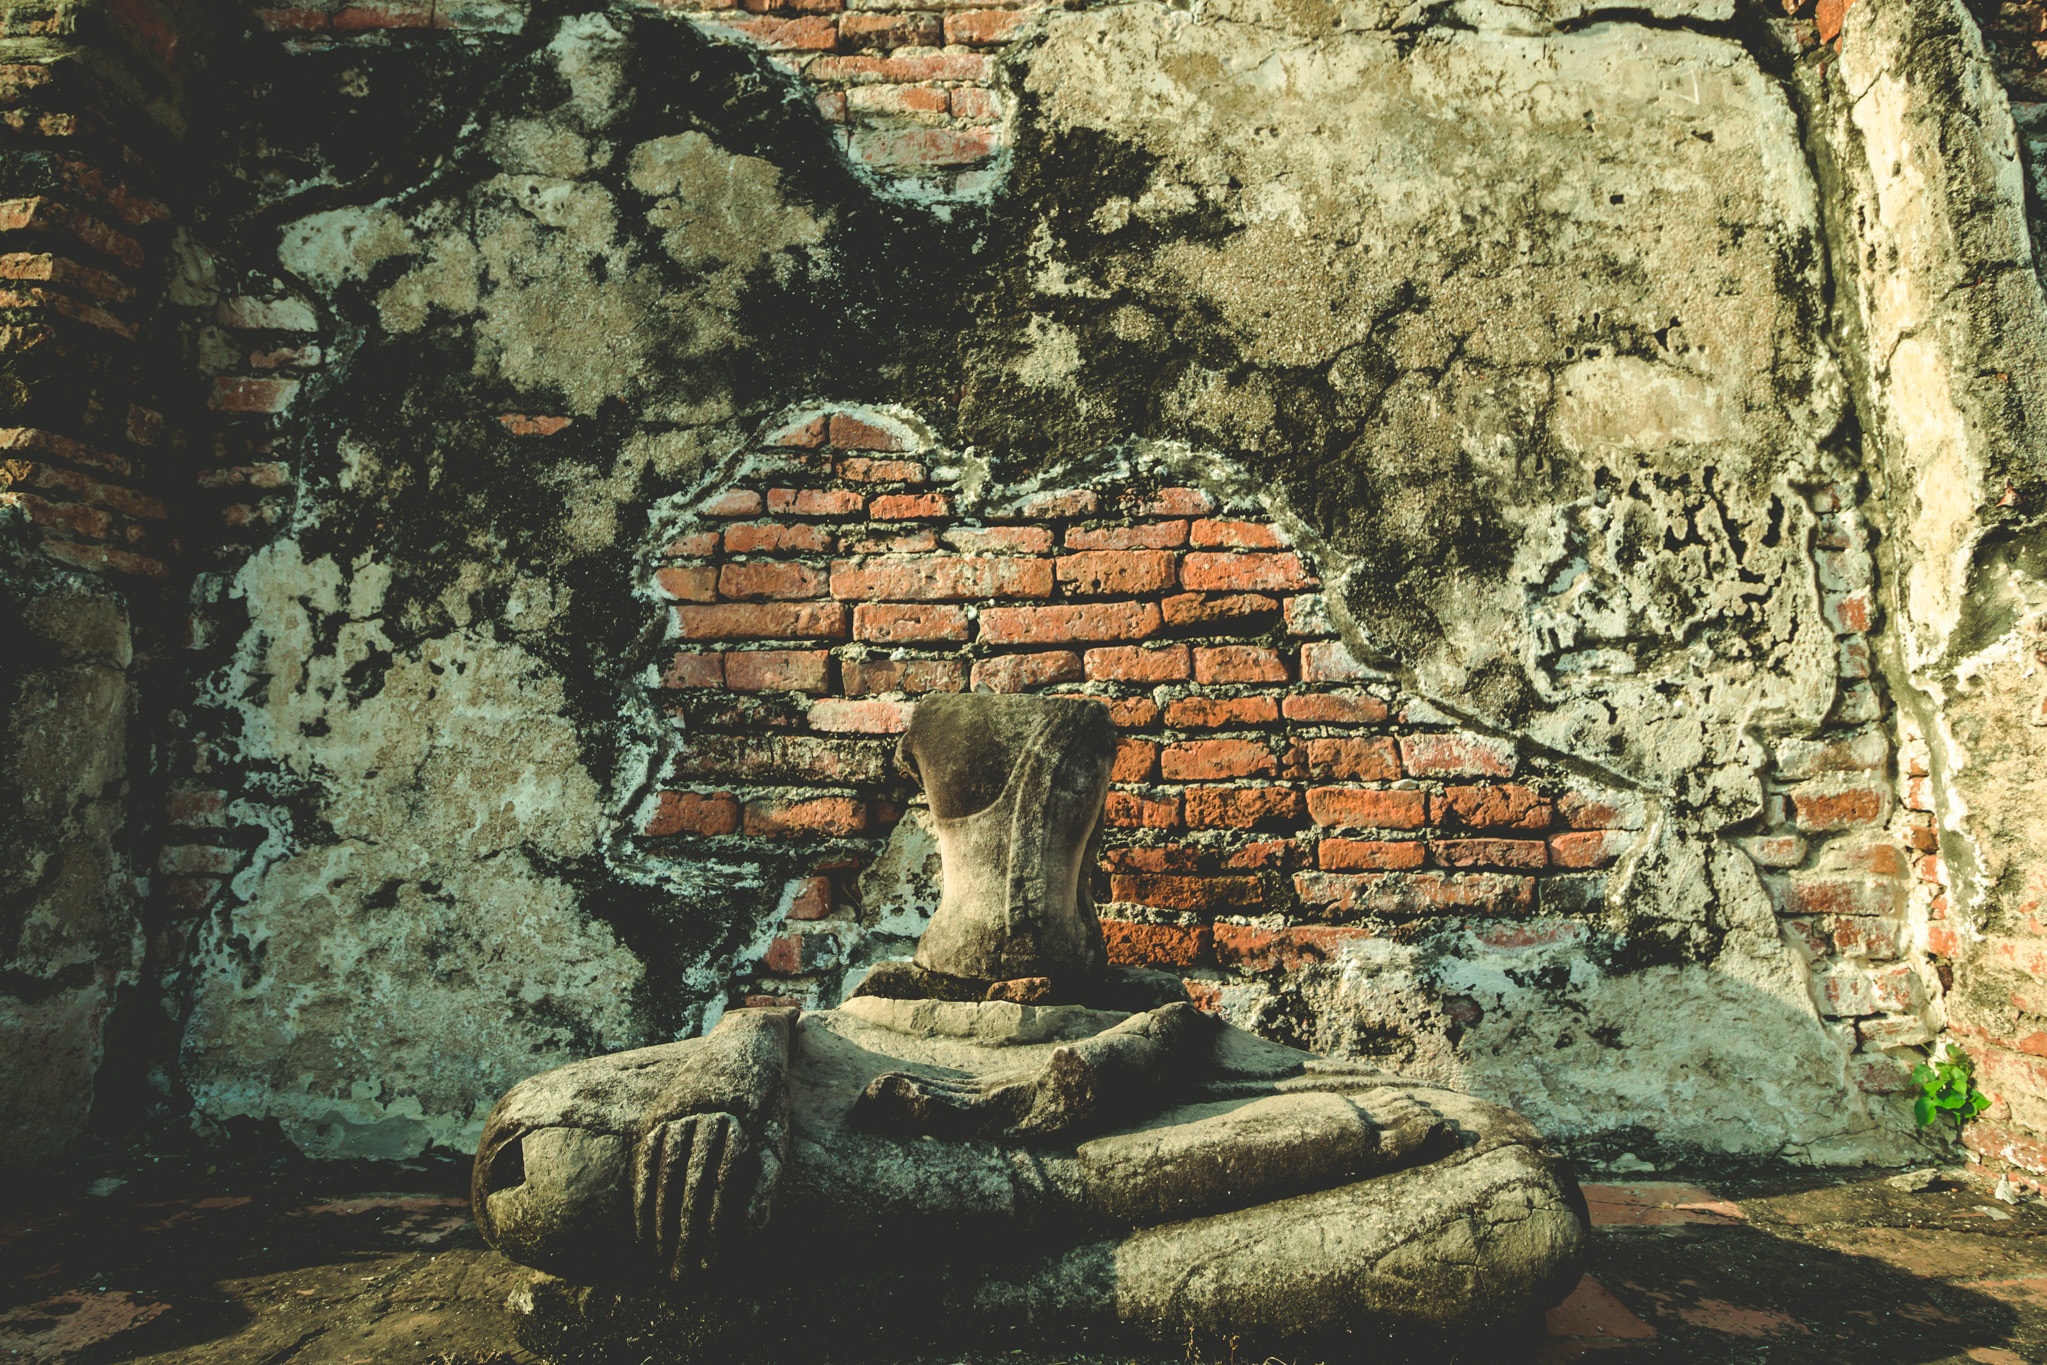
rock, architecture, wall, statue, high, buddhist, buddhism, religion, ancient, measure, thailand, painting, art, gold, temple, faith, ruins, bat, merit, monks, miss, reclining buddha, buddha statue, put, for priests, thailand art, thailand temple, sakon nakhon, adoration, the temple, a pilgrimage, wat phra that choeng chum, what respect, phathot's picture, the pagoda, archaeological site, alms, image view, ancient history, buddha summary